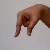
The image shows a hand gesture representing the letter 'Q' in Indian Sign Language.